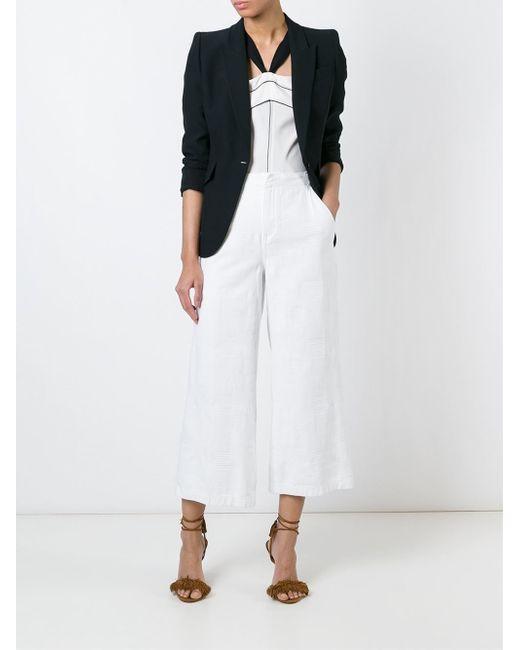
Schwarzer Mantel mit stilvollem weißem Rock für Damen l